Sky position (RA, Dec in degrees): 201.186, 24.311
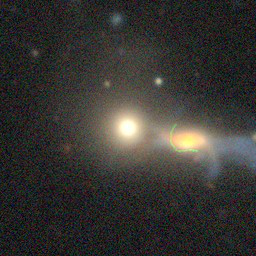
Galaxy morphology: Merging Galaxies